Hartbeespoort Dam

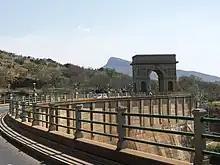
Top of the dam wall and the motorway.

In 1906, the government ordered a public inquiry into the feasibility of building an irrigation dam in the Hartbeespoort of the Magaliesberg. The engineer of the Department of Irrigation that led the inquiry, submitted a favorable report to the government and the Hartebeestpoort Act. 32 of 1914 was accepted by Parliament. As early as 1909 there were test holes drilled at the bottom of the river to determine whether the rock formation was suitable for building such a huge dam. The size of the catchment area was calculated, the water flow was measured and estimates made of the potentially irrigable land. Downstream claims to the existing water stream were established. The topography of the riverbank and rock formations were examined to evaluate the viability of the port for the construction project.